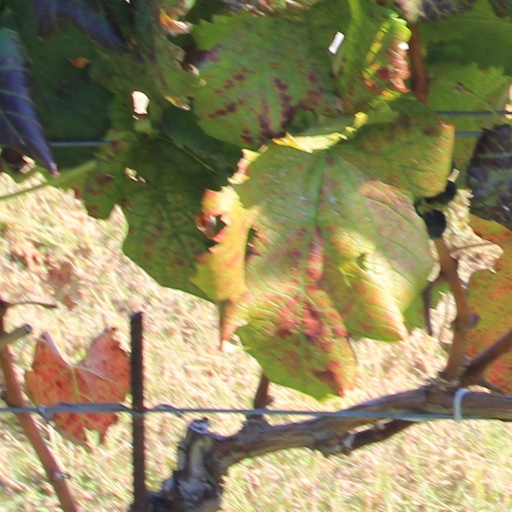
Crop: grape